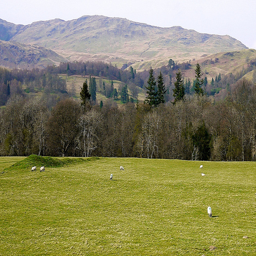
White sheep are grazing in a green pasture.
this grass field sits in front of some mountains
Sheep are dotting the meadow in front of the mountains.
Seven animals are scattered throughout the large field.
Sheep grazing in a pasture with mountains in the background.